Piano

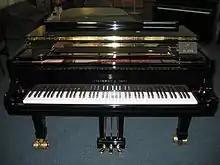
Keyboard of a grand piano

In the early years of piano construction, keys were commonly made from sugar pine. In the 2010s, they are usually made of spruce or basswood. Spruce is typically used in high-quality pianos. Black keys were traditionally made of ebony, and the white keys were covered with strips of ivory. However, since ivory-yielding species are now endangered and protected by treaty, or are illegal in some countries, makers use plastics almost exclusively. Also, ivory tends to chip more easily than plastic. Legal ivory can still be obtained in limited quantities. Yamaha developed a plastic called "Ivorite" intended to mimic the look and feel of ivory; other manufacturers have done likewise.